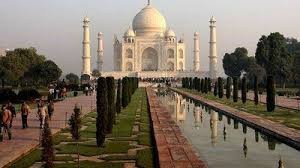
Landmark: Taj Mahal